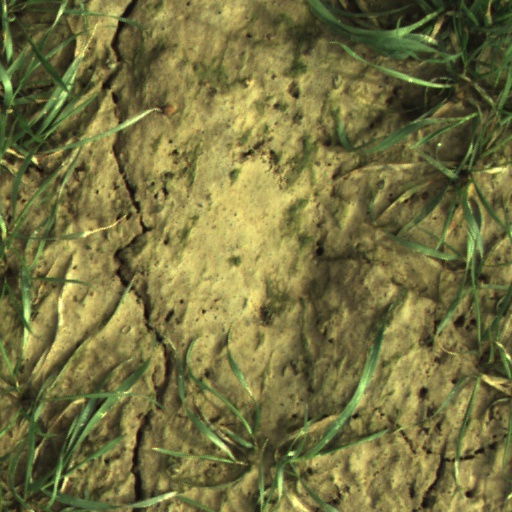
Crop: wheat